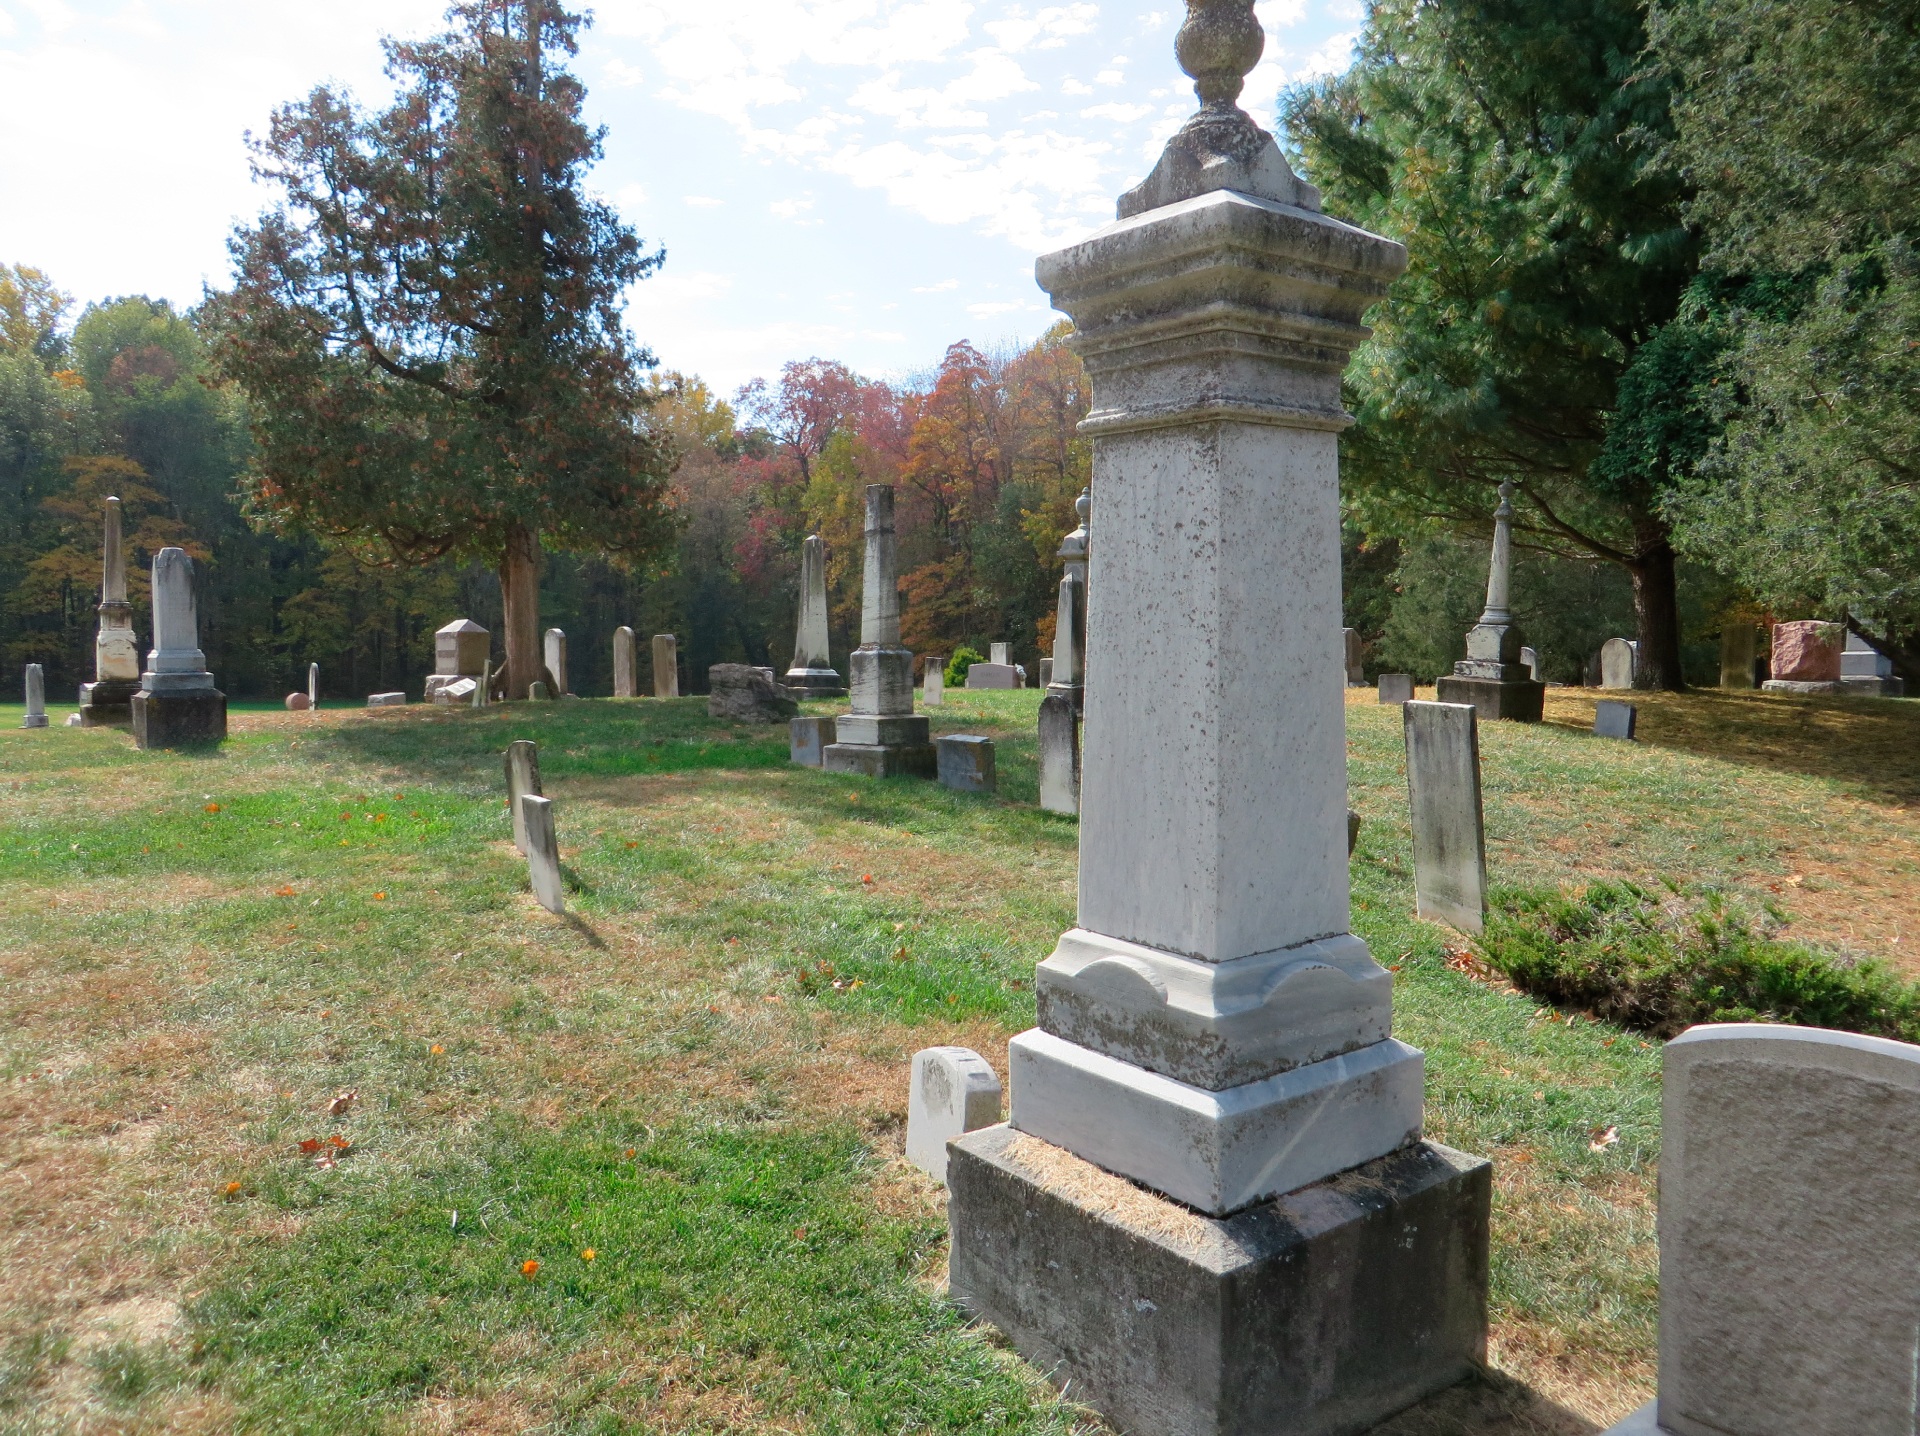
old, spooky, stone, monument, halloween, memory, cemetery, dead, tombstone, death, grave, memorial, graveyard, scary, gravestone, headstone, horror, tomb, yard, funeral, burial, buried, grave yard